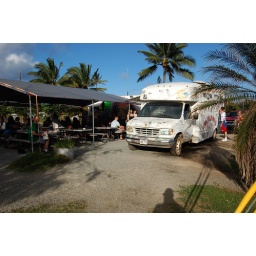
Giovanni's shrimp truck in Kahuku. These shrimp trucks are everywhere and they cook up fresh shrimp caught daily.